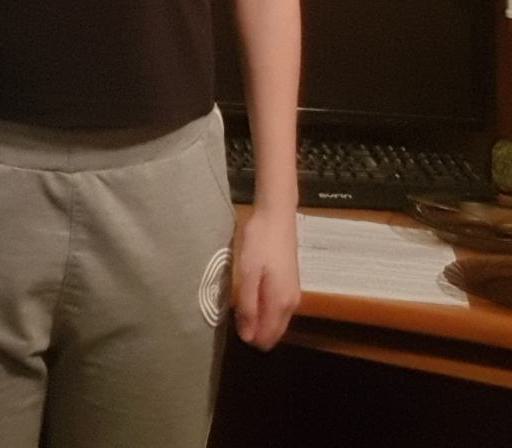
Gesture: no_gesture